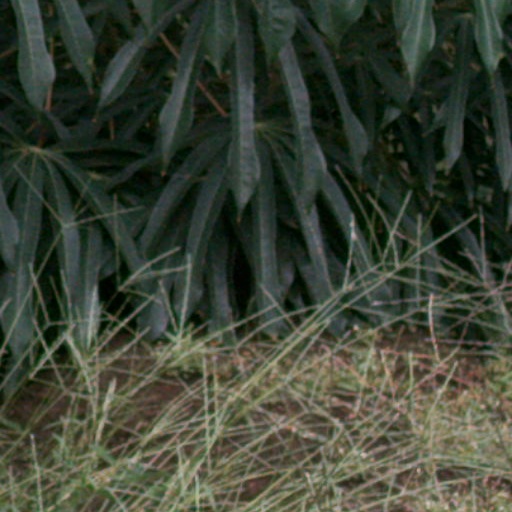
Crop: cassava